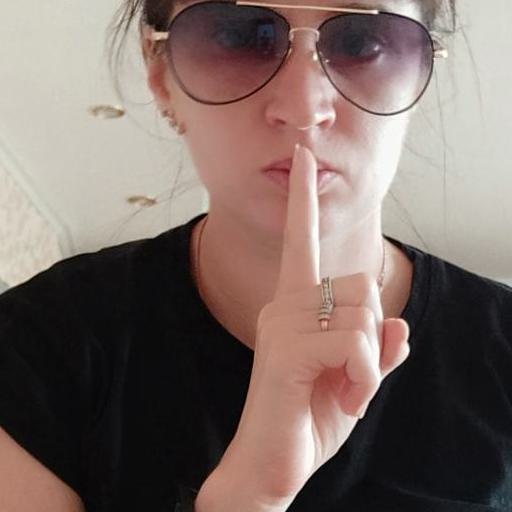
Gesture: mute